Naga Prok attitude

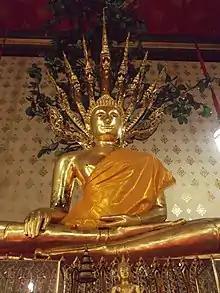
Naga Prok attitude Buddha statue in the ubosot of Wat Shvetachatra Woravihara, Bangkok

Naga Prok attitude, translated as "sheltered-by-the-naga Buddha", is an attitude of Buddha in Burmese, Khmer, Lao and Thai art in which the Buddha, seated in either the meditation or maravijaya attitude, is sheltered by or covered with a multi-headed nāga. The nāga, whose name is Mucalinda, usually has seven or nine heads and appeared to coil the base of the Buddha statue.